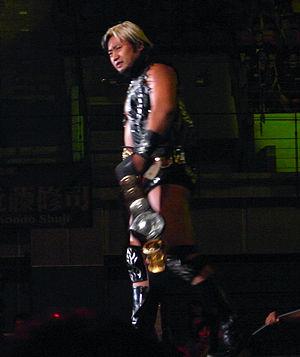
Kohei Suwama, né le 23 novembre 1976 à Fujisawa, Kanagawa, Japon est un lutteur et un catcheur japonais, qui est principalement connu pour son travail à la All Japan Pro Wrestling.